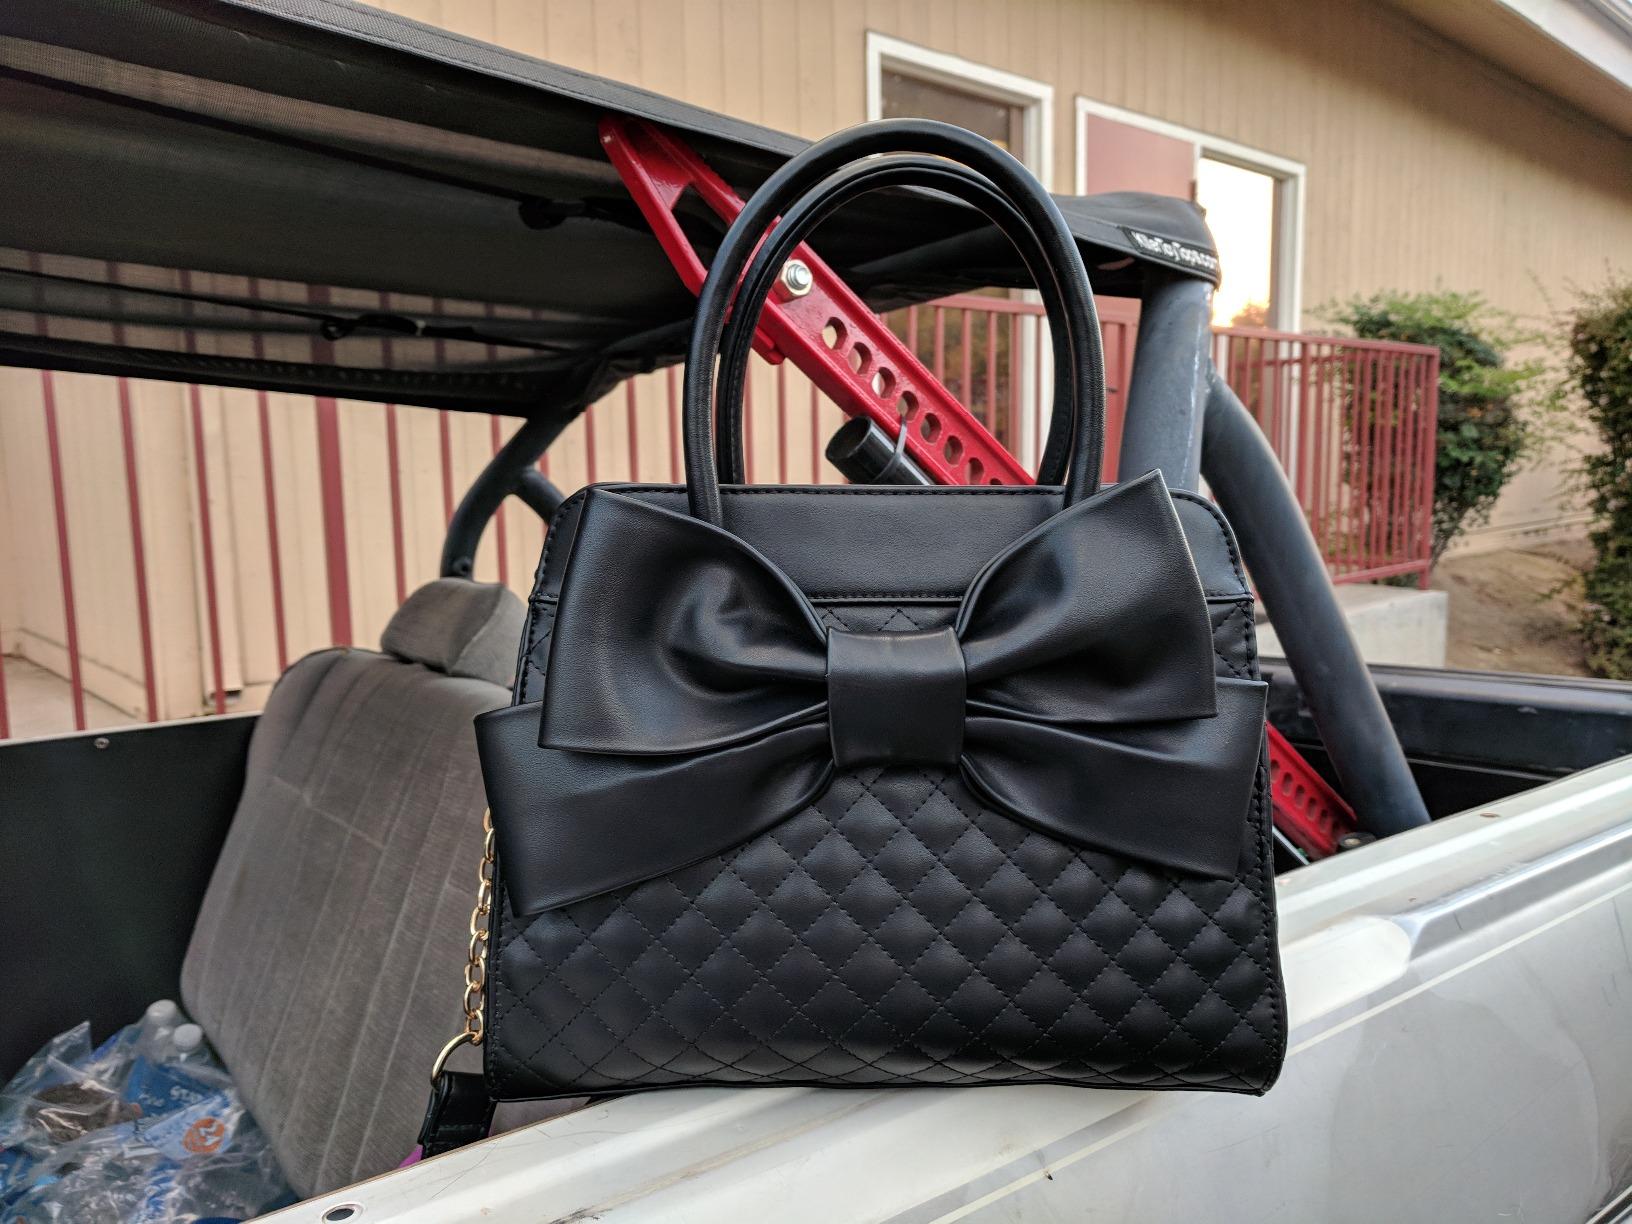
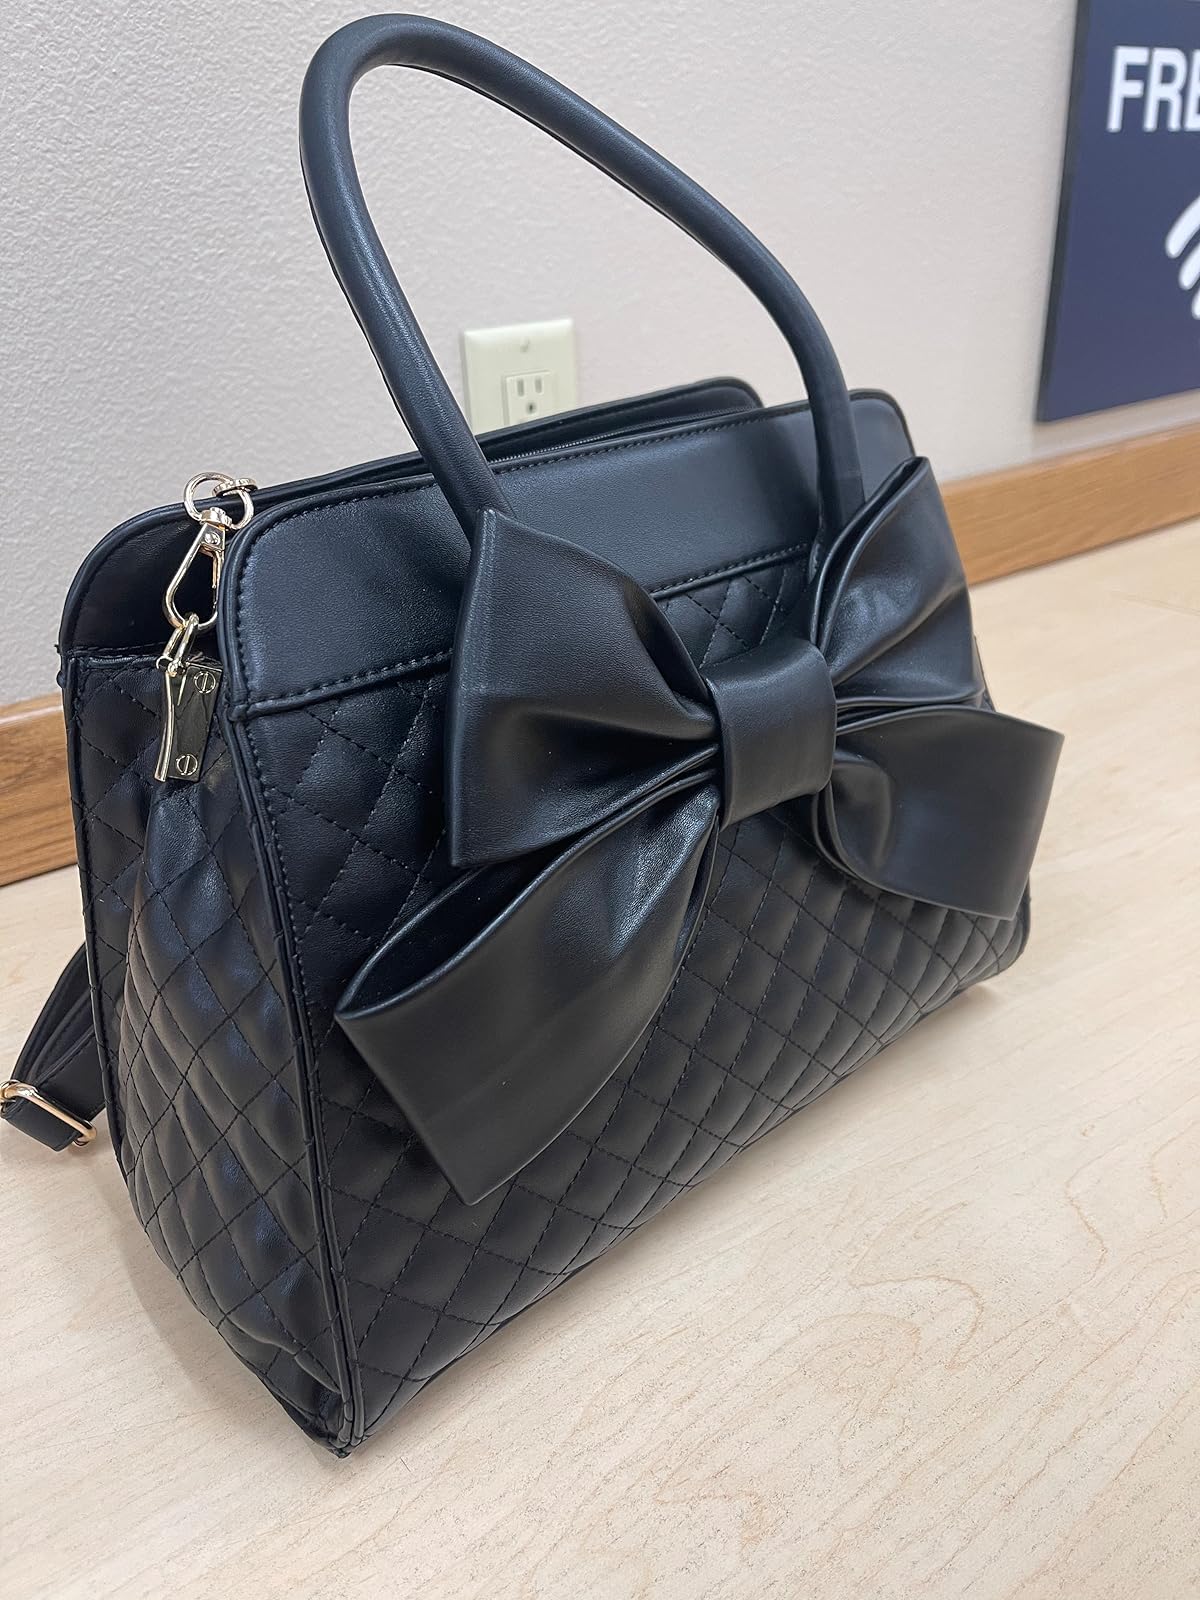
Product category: accessories_handbag
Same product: yes